History of the Czech lands

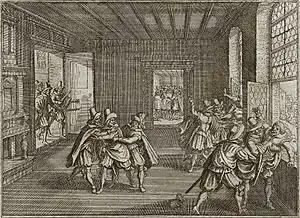
Copper engraving of the Second Defenestration of Prague from Theatrum Europaeum by Matthäus Merian.

In 1458, the estates of Bohemia elected George of Poděbrady as the new King of Bohemia. He had a difficult role trying to maintain a fragile peace between the Catholic side and the Hussite side, for which he earned the nickname "King of two peoples". Despite his efforts, he ultimately did not succeed and in 1465, the catholic nobles formed the Unity of Green Mountain and challenged his rule. A year after, he was excommunicated by the new Pope Paul II, which gave a justification for the Hungarian king Matthias Corvinus to invade the Czech Lands and start the Bohemian–Hungarian War.